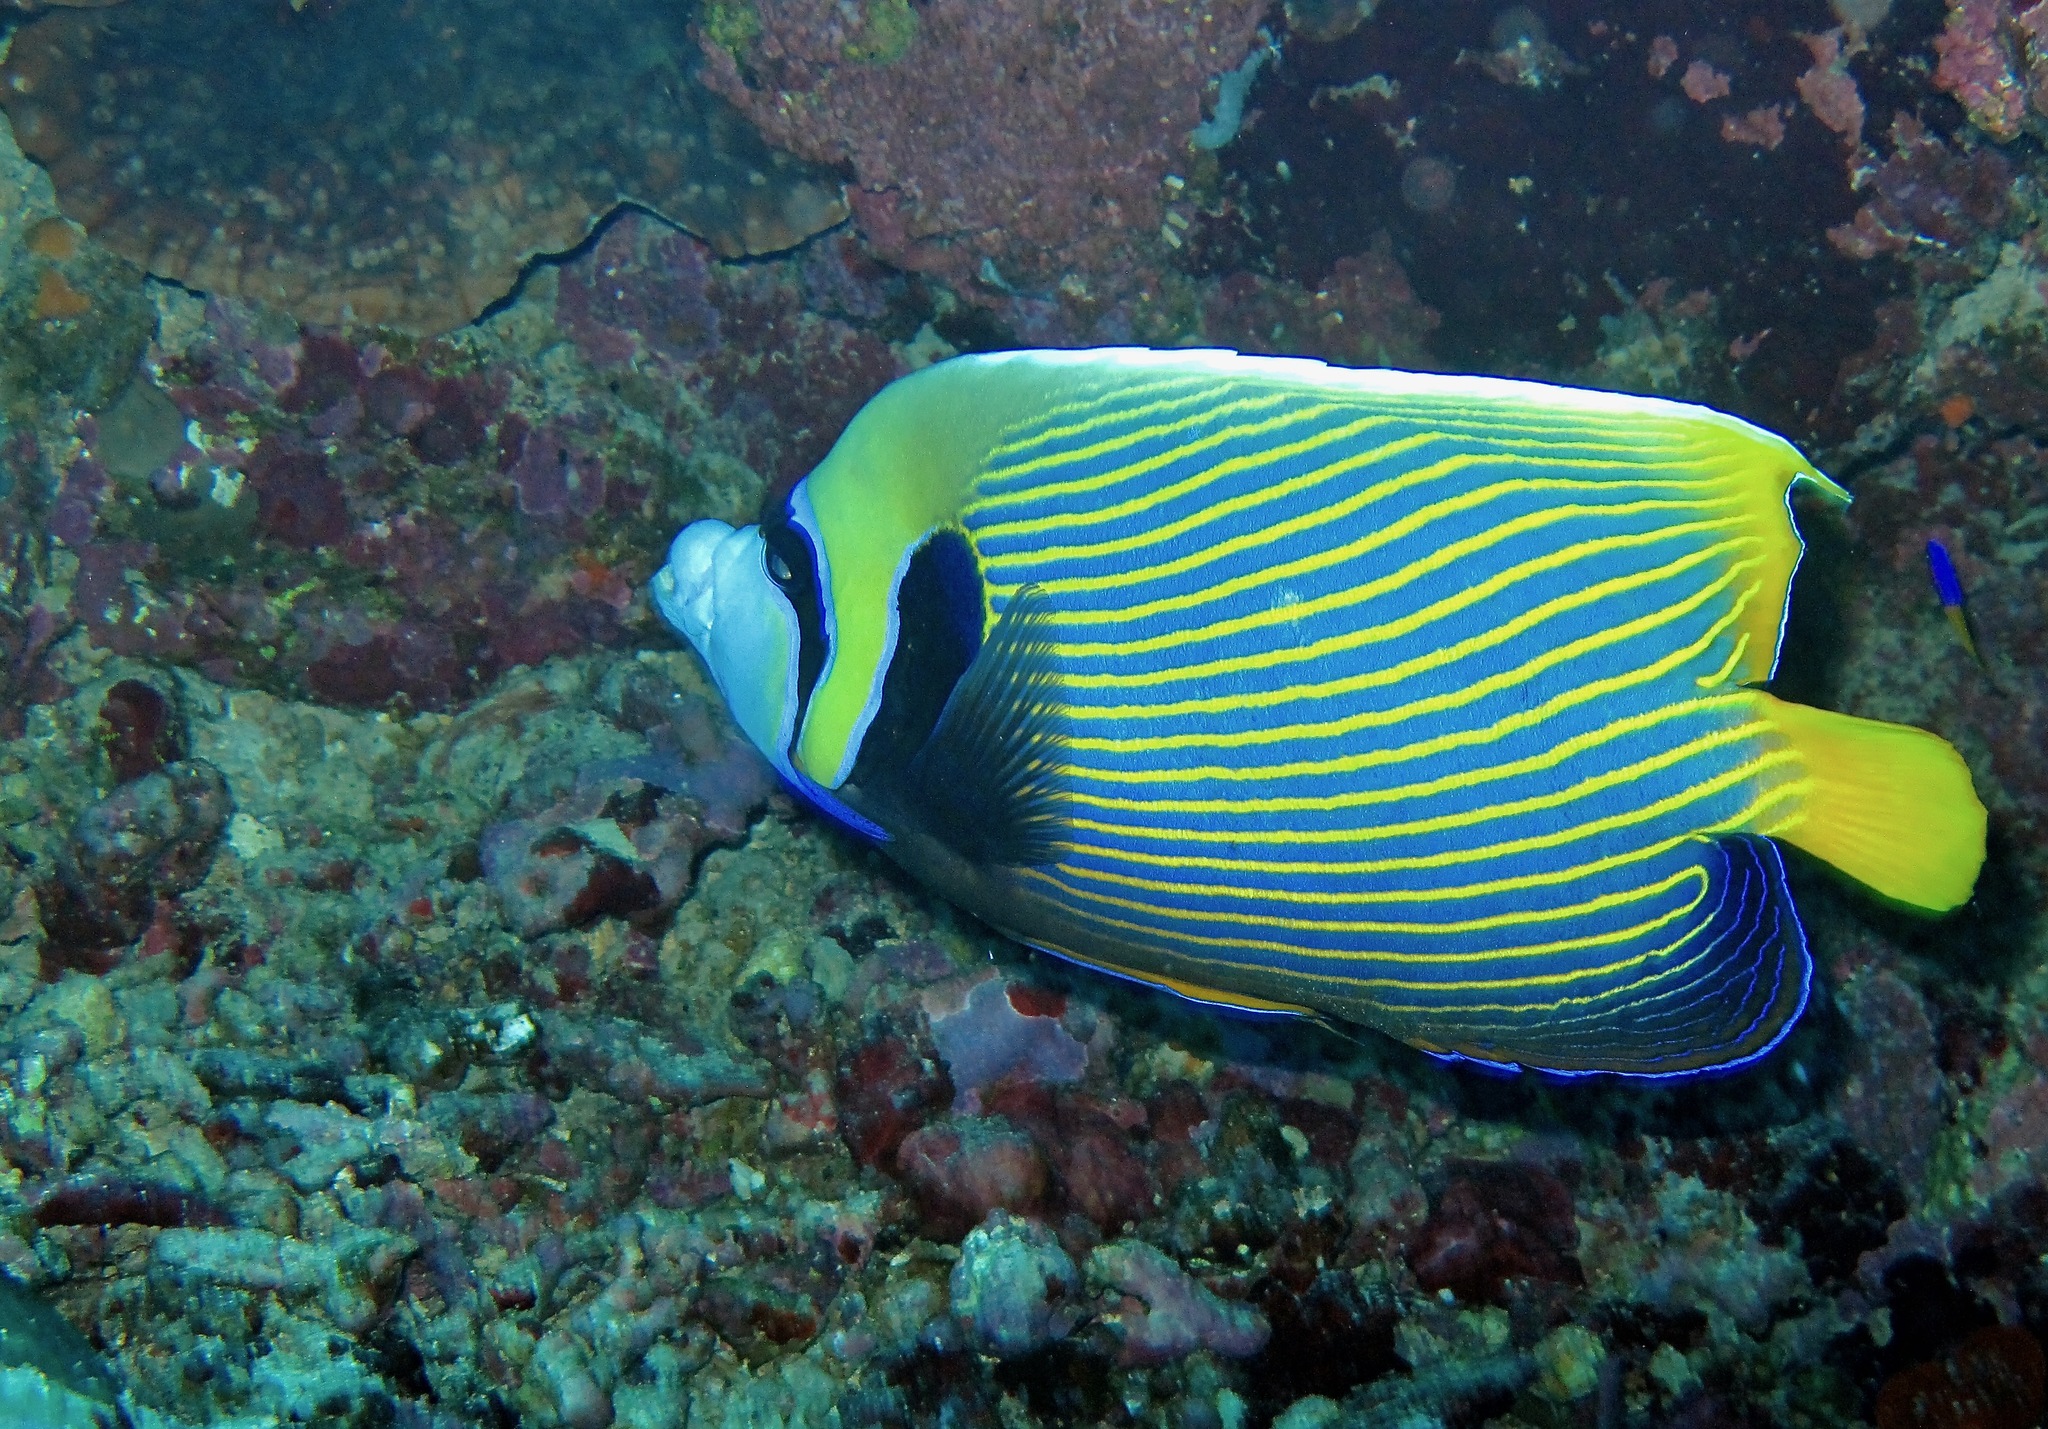
Pomacanthus imperator (Emperor Angelfish)